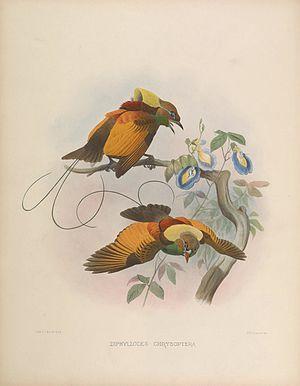
Dessin de 1873, espèce incertaine.
Le Paradisier magnifique est une espèce d'oiseaux de la famille des Paradisaeidae.